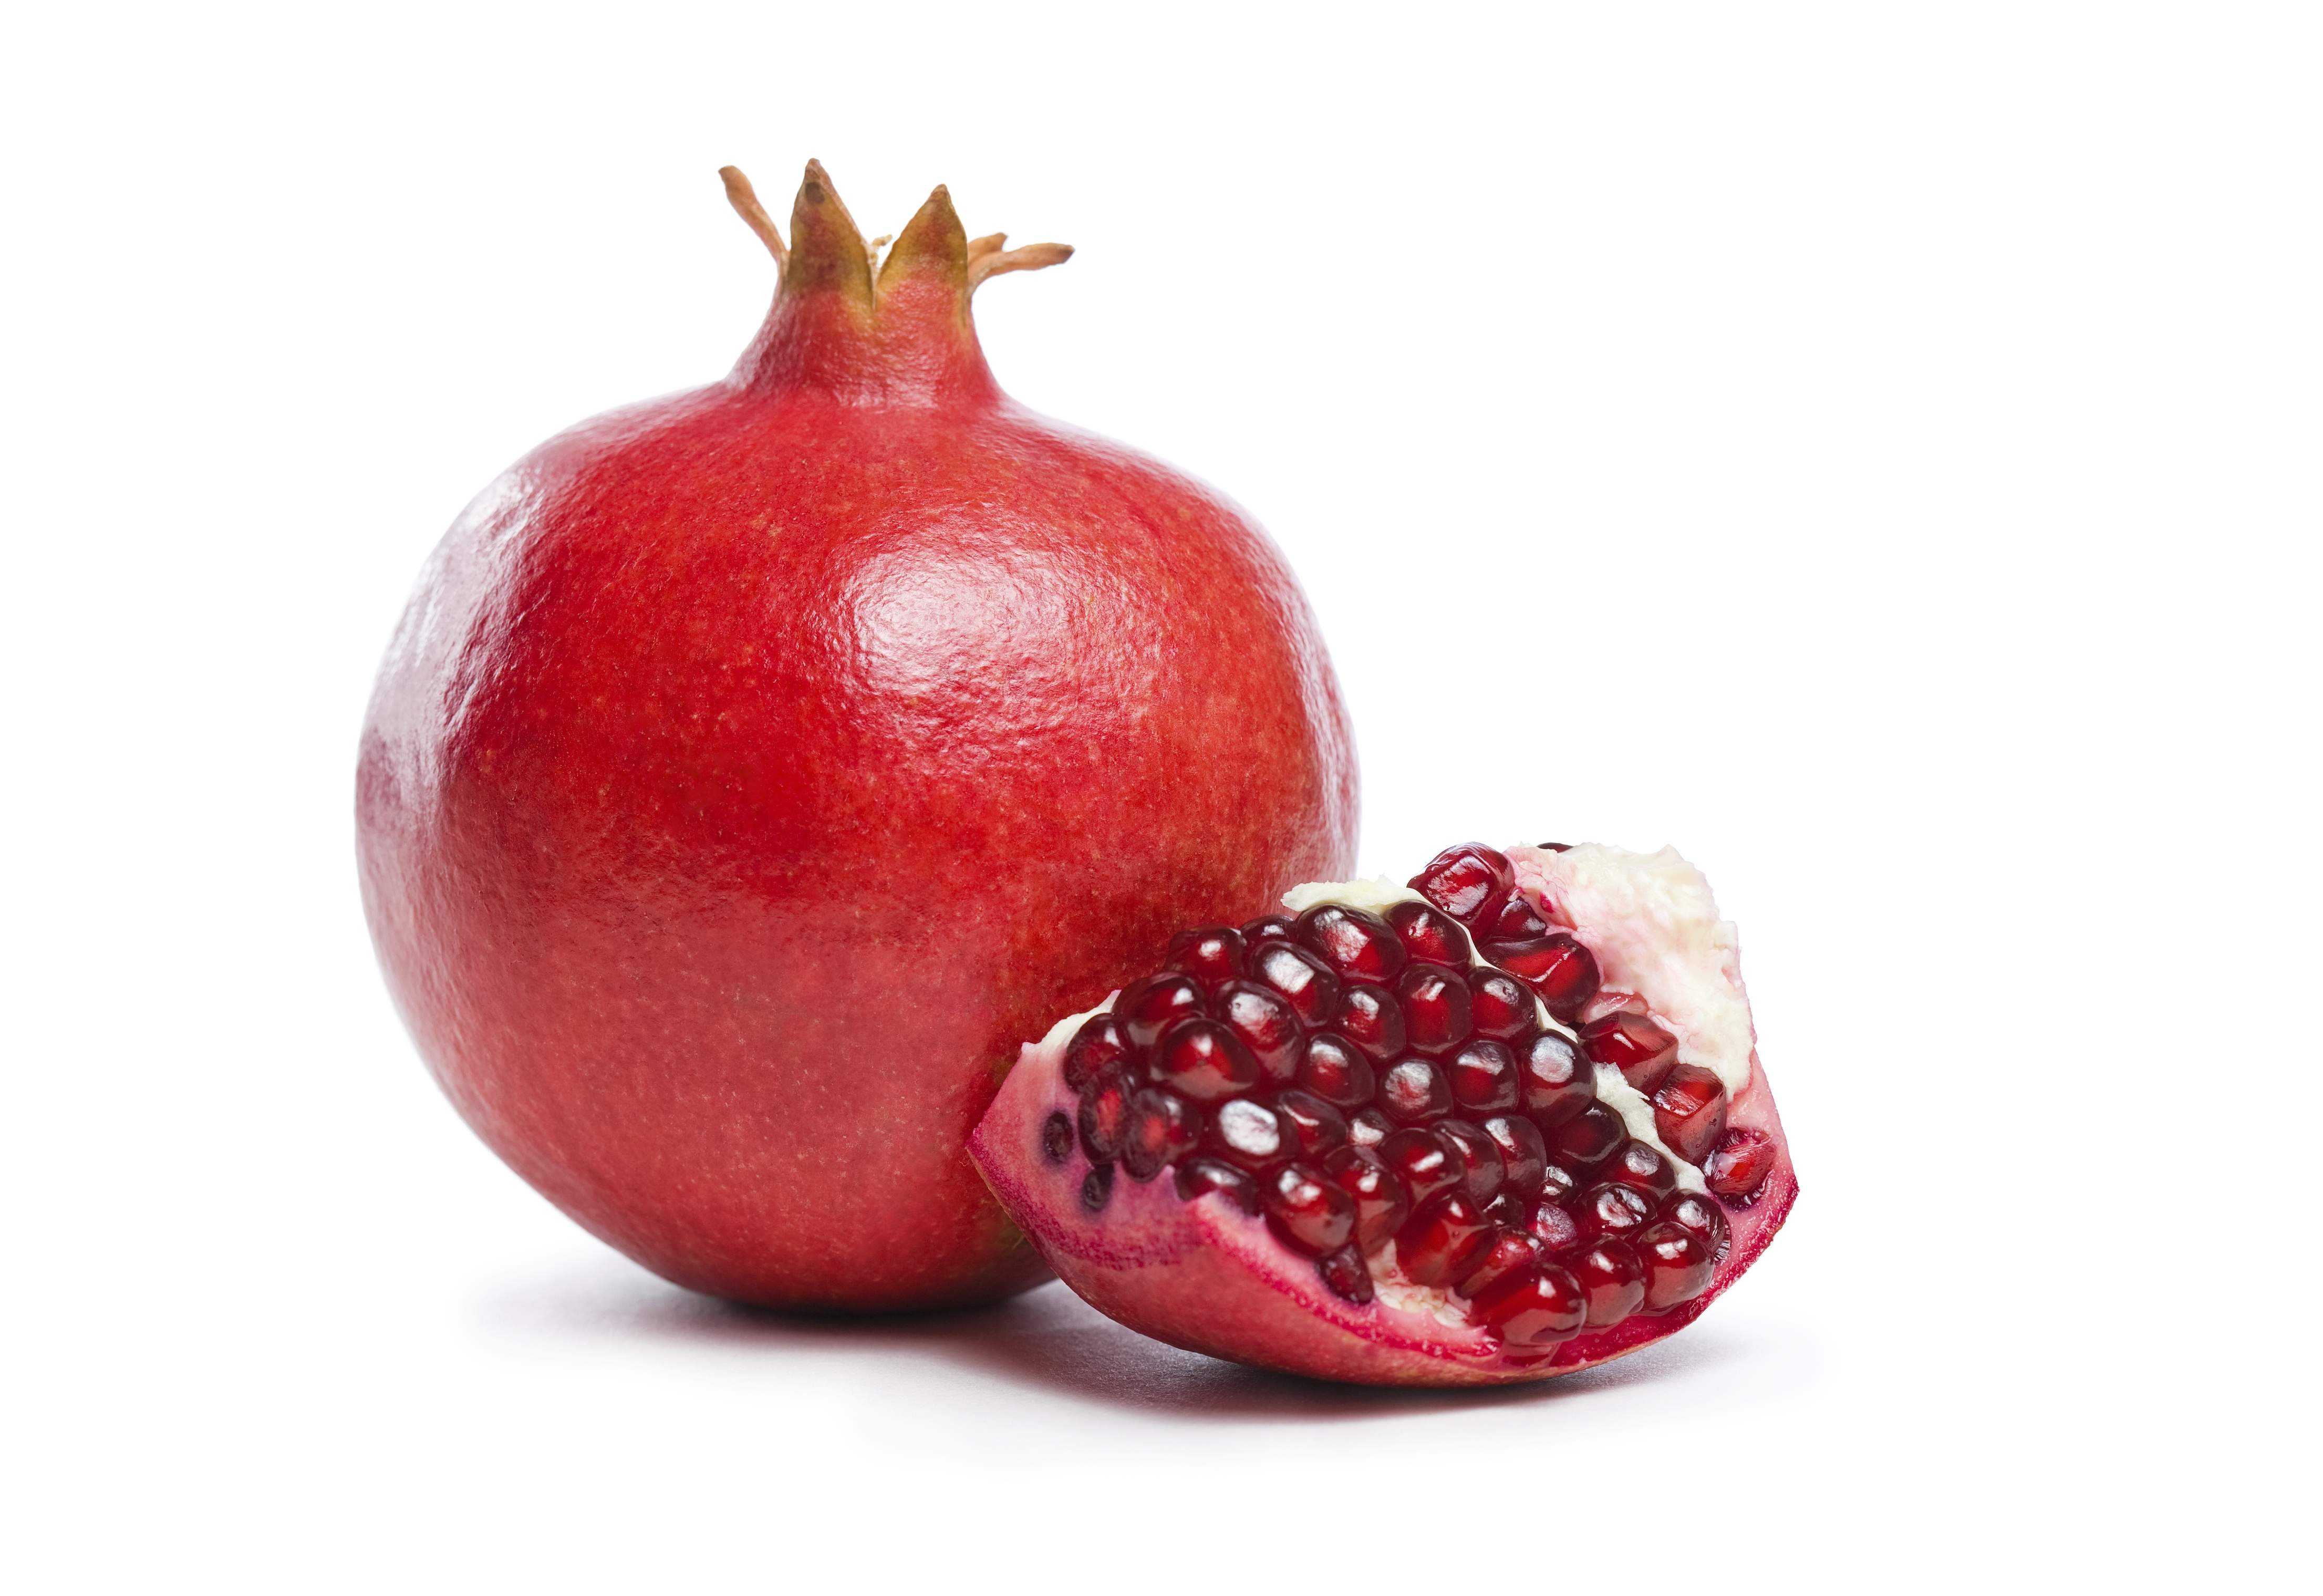
Label: Pomegranate